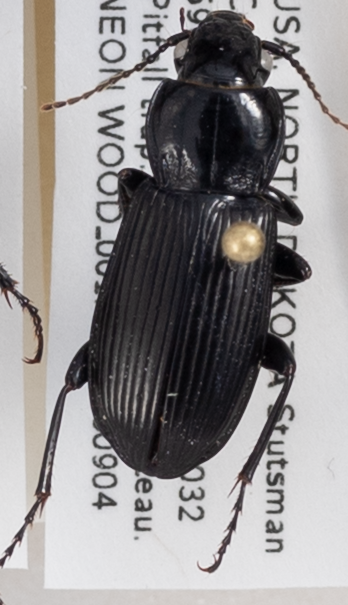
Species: Pterostichus melanarius melanarius
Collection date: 2018-09-04
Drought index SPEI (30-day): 0.33
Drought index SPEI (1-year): -0.048
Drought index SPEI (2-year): -0.46